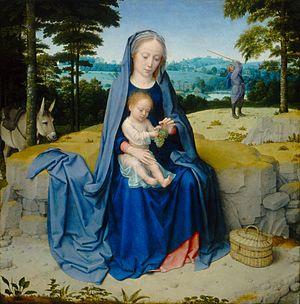
Rodolphe Hirsch Kann est un financier et collectionneur d'art français.